Stretch Panic

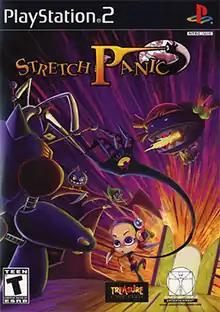
North American PlayStation 2 cover art

Stretch Panic, known as Freak Out in Europe and Oceania and in Japan, is a platform game designed by Treasure Co. Ltd. It was a landmark title for the developer as it was their first game to feature movement on a 3D plane; prior to "Stretch Panic" they had been a developer of 2D titles. The game revolves around a girl named Linda who has the power to pinch, stretch, and bend objects and enemies with a magic scarf as she battles her evil sisters. The game was released on July 27, 2001 in Europe, August 28, 2001 in North America and December 6, 2001 in Japan.